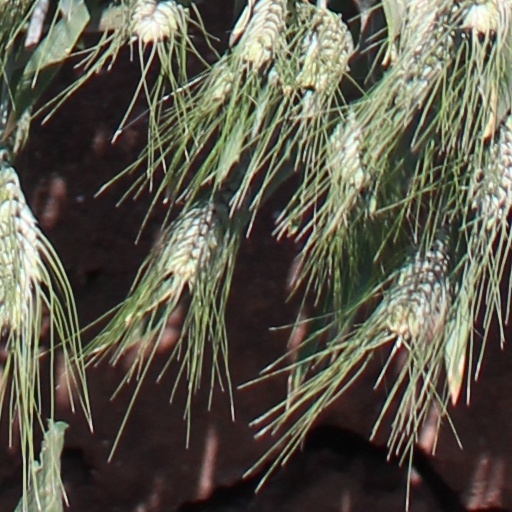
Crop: wheat